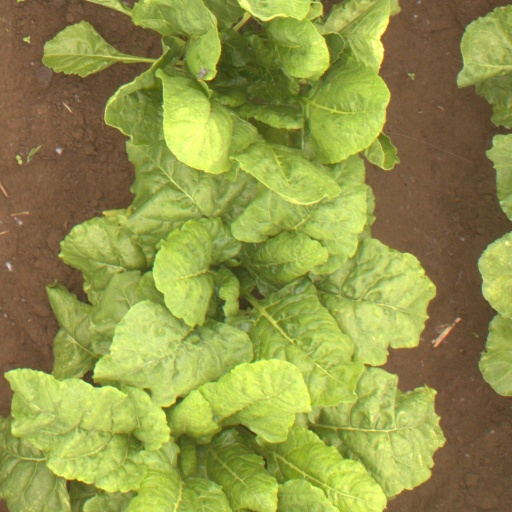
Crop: sugar beet